Port of Tilbury

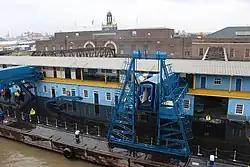
Tilbury International Cruise Terminal, viewed from the water in 2015

The original docks of London, all built close to the City, were opened in stages by what was to become the East and West India Docks Company (E&WIDC) at the beginning of the 19th century. With the coming of the railways and increasing ship size, proximity to the centre of London became less important than access to deep water, unrestricted sites and reduction in time spent traveling up the winding Thames. The company had long been in competition with its rival, the London and St Katherine Dock Company (L&StKDC). The opening of the Royal Albert Dock by the L&StKDC, with its deepwater quayage, in 1880 had given access to the Thames at Gallions Reach, by river below London Bridge and downstream of the then principal London docks. The E&WIDC were forced to retaliate.